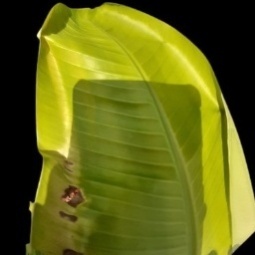
Label: Calcium